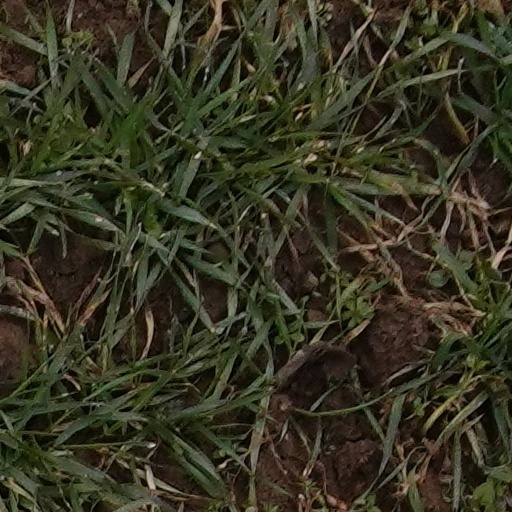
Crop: wheat